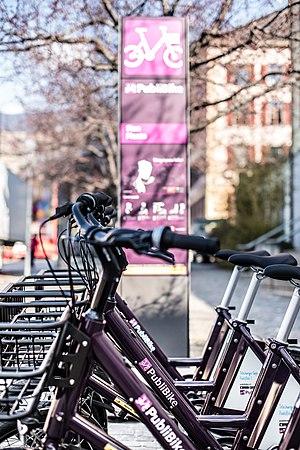
Station PubliBike
PubliBike est un système de vélos en libre-service développé par CarPostal, Rent a bike et les CFF déployé dans de nombreuses villes suisses. Il forme l'un des deux grands réseaux de vélos en libre-service de la Confédération, avec le système concurrent Velospot, avec plus de 1 500 vélos et plus de 250 stations.